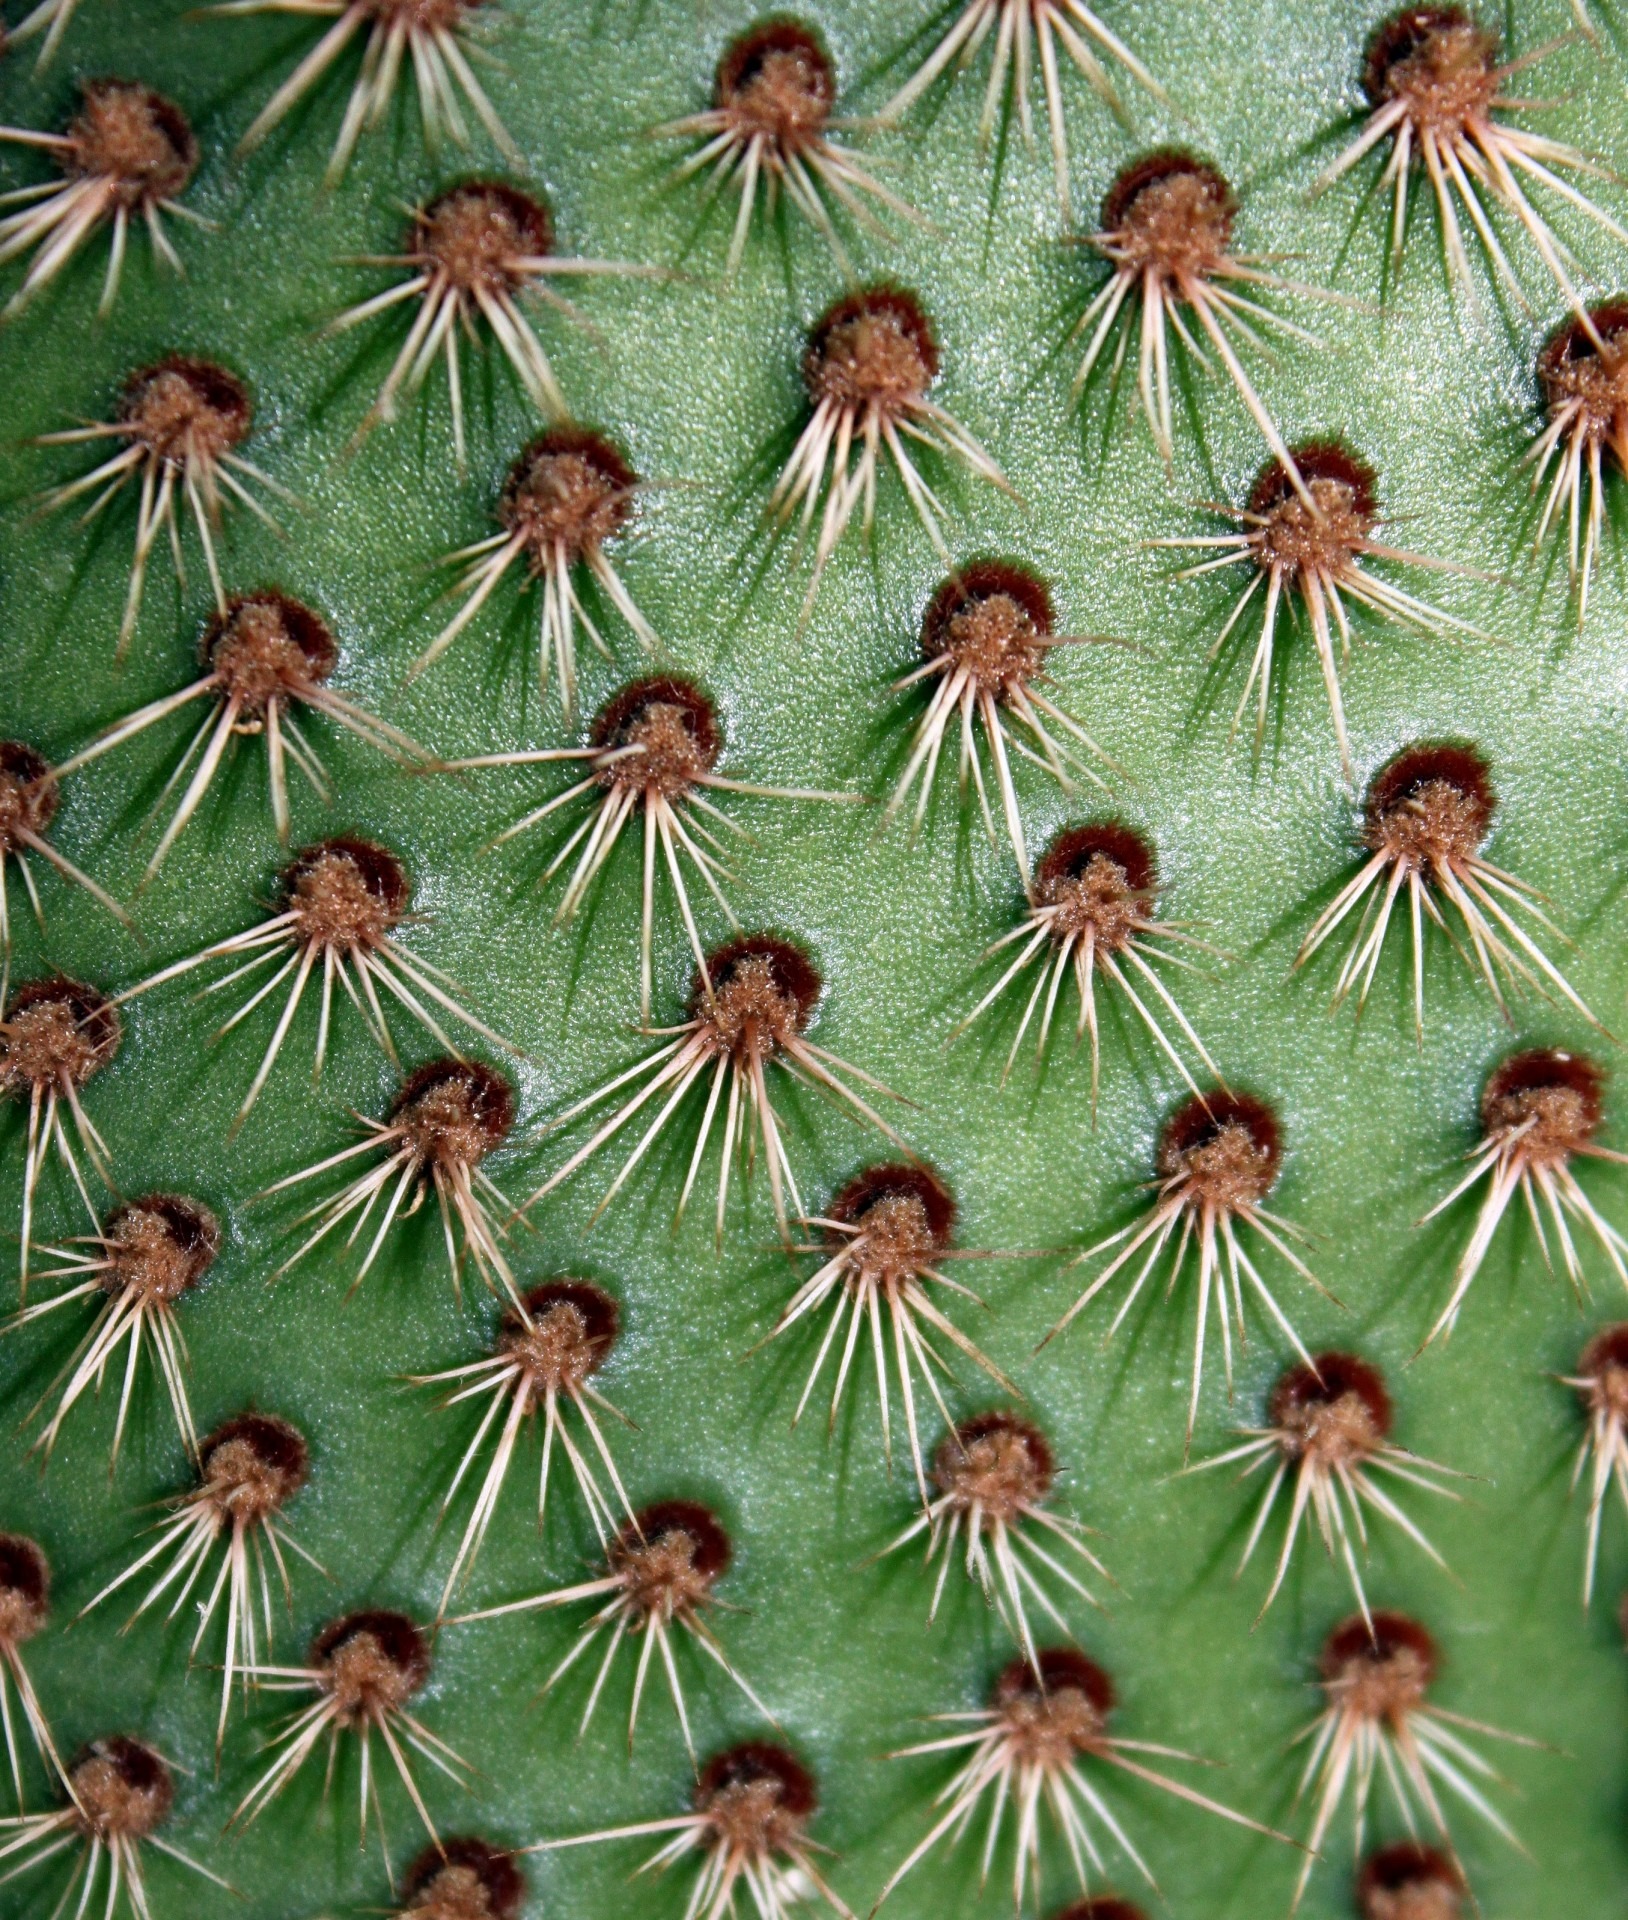
nature, cactus, plant, green, vegetation, spikes, thorns, caryophyllales, organism, flowering plant, plant stem, thorns spines and prickles, hedgehog cactus